Haymet Rocks

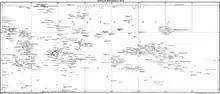
1924 map of Central Polynesia, with "Haymet R" und "Orne B" (lower part, in the middle)

The Haymet Rocks were reported by J.E. Haymet, master and owner of the cutter "Will Watch", when on passage between Auckland and Rarotonga; in 1863 the cutter passed between two rocks and struck on the northern of the two, damaging her false keel. The rocks are said to extend over a space of about a quarter of a mile, to have been distinctly seen, and with apparently of water over them. Haymet gave their position as , which would place them about west of the position assigned to Orne Bank.